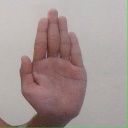
अक्षर: ध